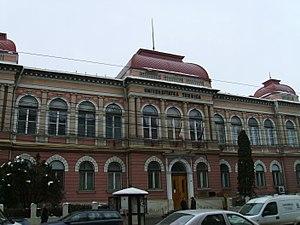
L'Université technique est une université publique de Cluj-Napoca, Transylvanie, Roumanie, fondée en 1948.
Cluj-Napoca est une ville transylvaine du nord-ouest de la Roumanie, située dans la vallée du Someșul Mic, à 440 kilomètres au Nord-Ouest de Bucarest. C’est en 1974, dans le cadre de la politique protochroniste de Nicolae Ceaușescu, que la ville a reçu par décret son second nom de Napoca, qui est celui du castrum romain antique situé sous l’actuel centre-ville, provenant de la tribu dace locale des Napaei, dont le nom rappelle le grec νάπος : « boisé ». Cependant, les roumains continuent d’appeler la ville par son nom initial de Cluj ; les hongrois l'appellent Kolozsvár, les allemands Klausenburg, en yiddish son nom est קלויזנבורג, et en latin Claudiopolis.